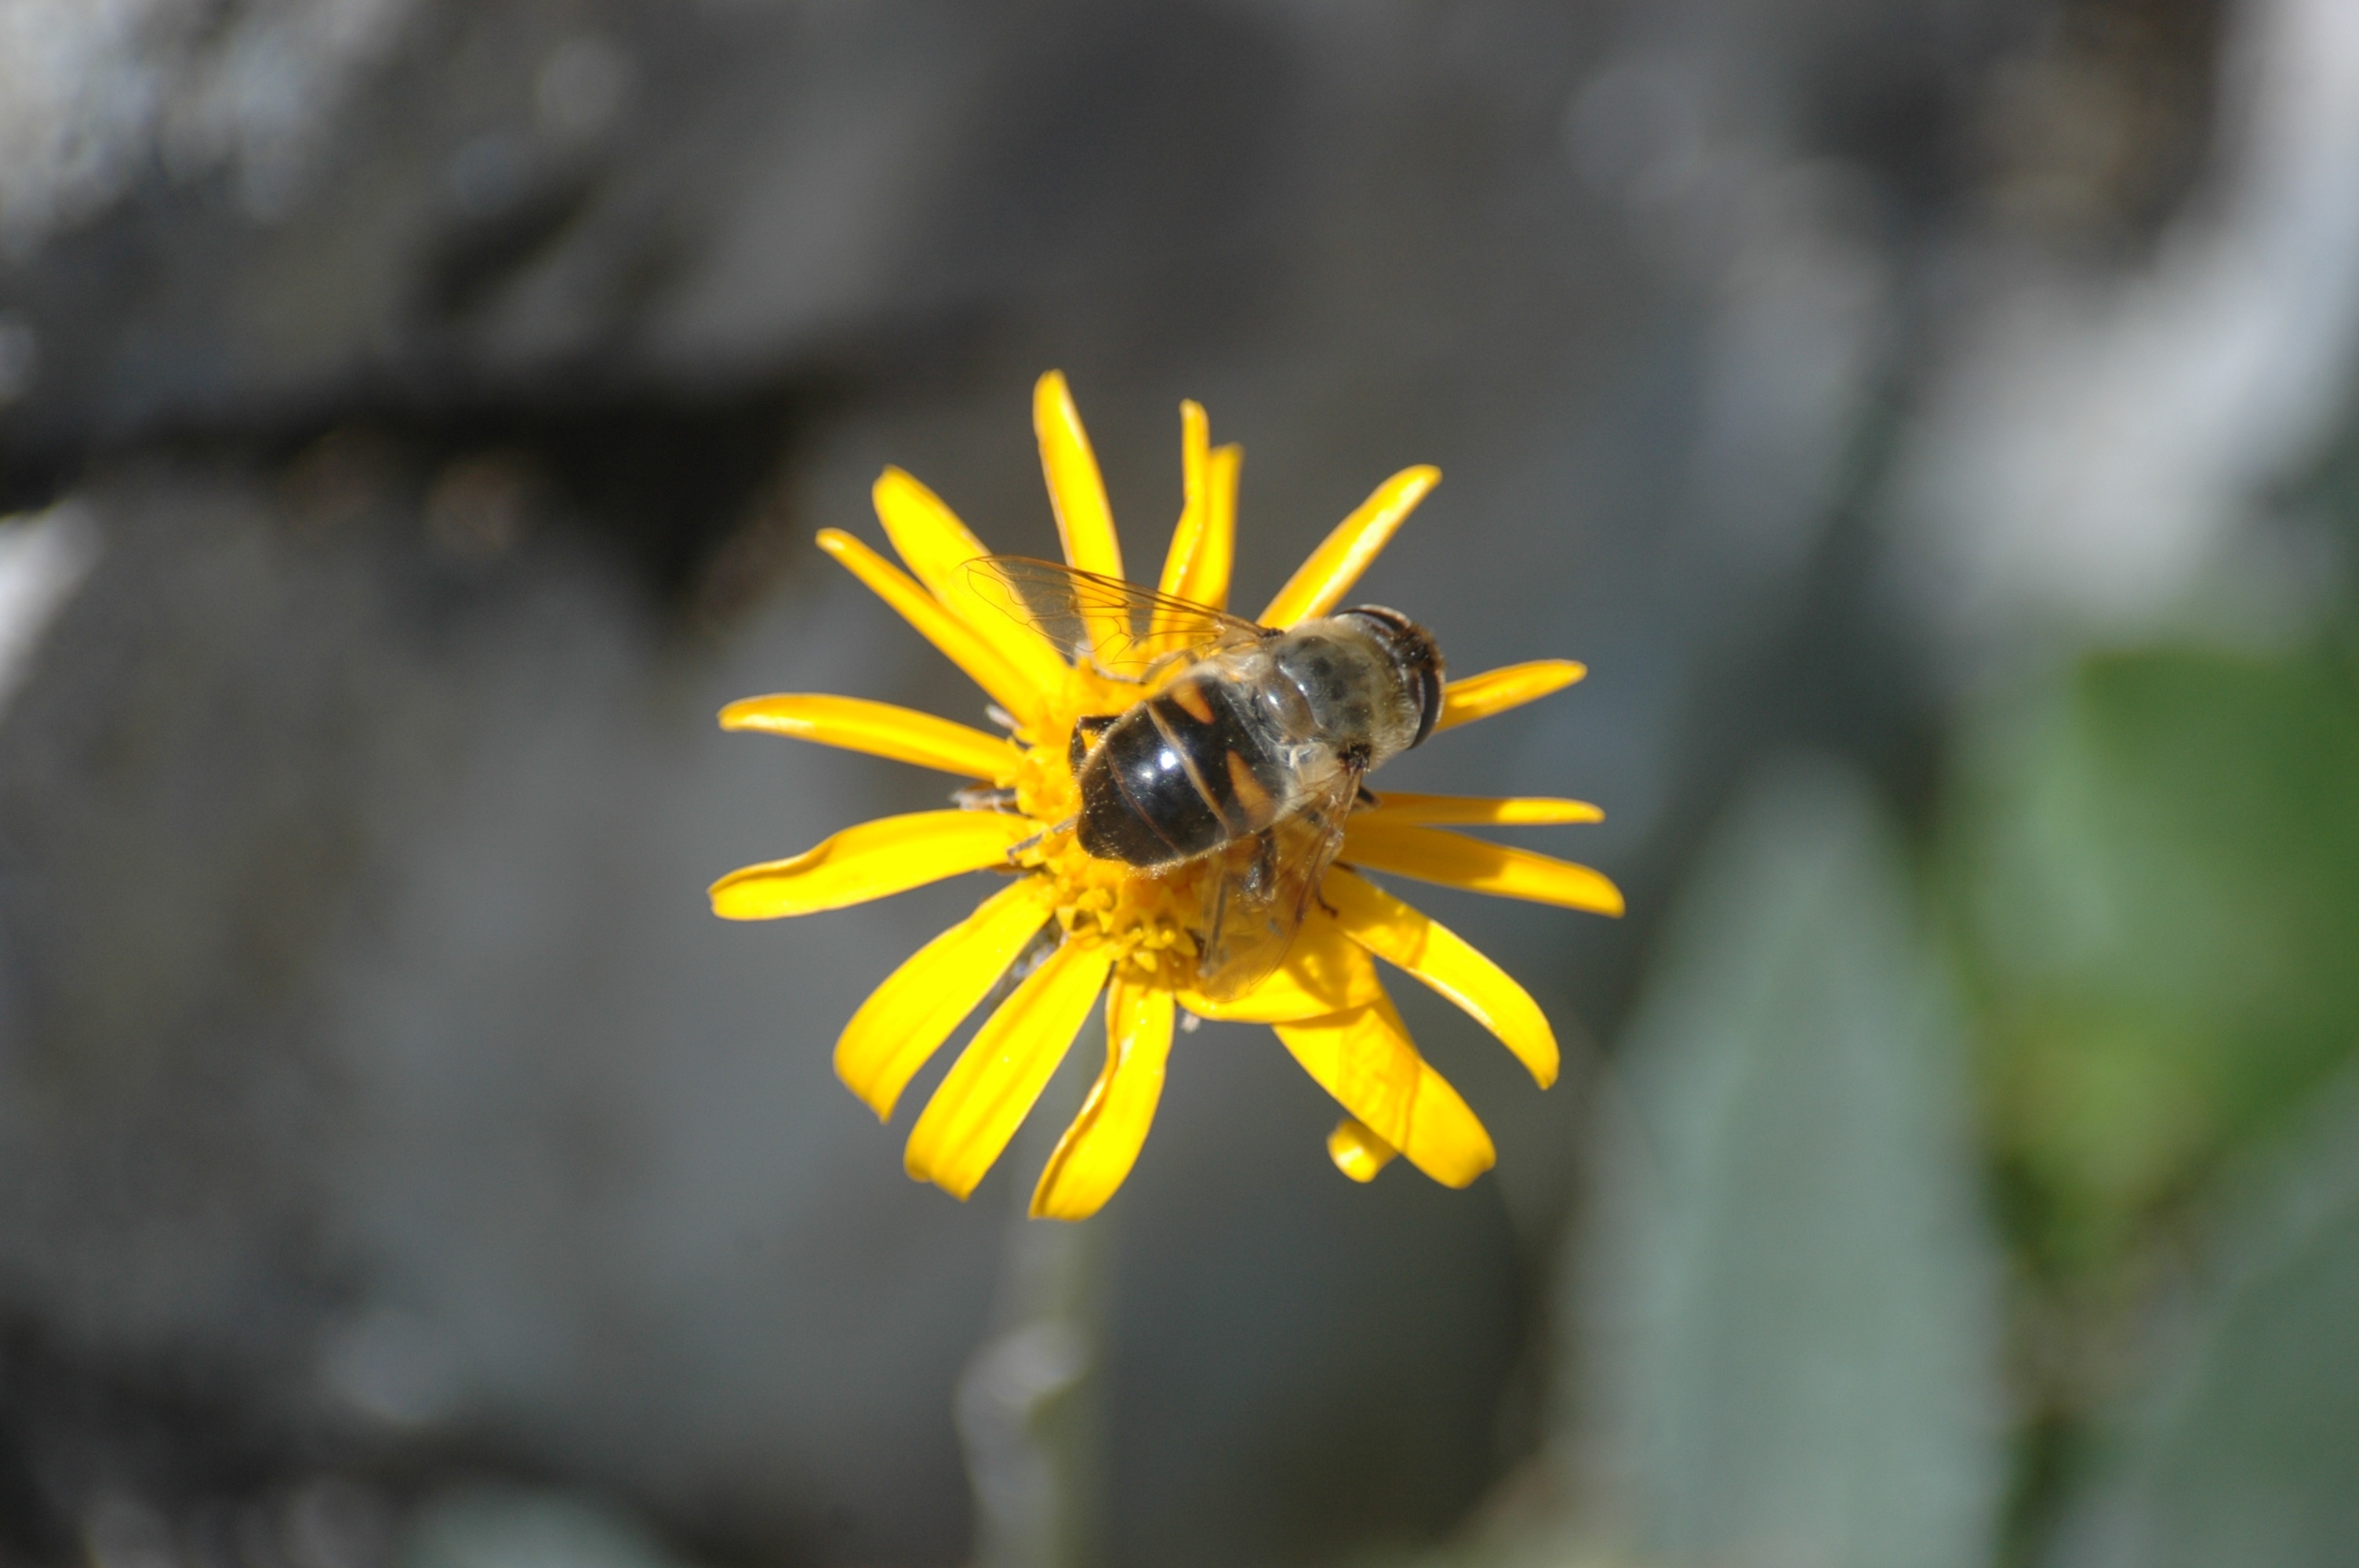
nature, plant, photography, flower, petal, wildlife, pollen, insect, botany, yellow, flora, fauna, invertebrate, wildflower, close up, bee, bumblebee, nectar, macro photography, honey bee, membrane winged insect